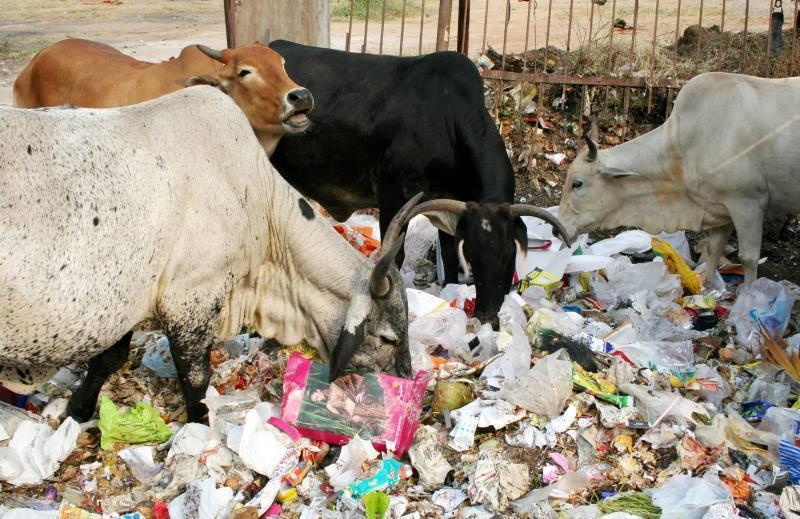
Ng'ombe wanne wapo katika biwi la taka, wakiwa na pembe wote na wakona rangi kama vile; kawia, nyeusi, nyeupe na mwingine hapo na rangi iliyo nyeusi na nyeupe.